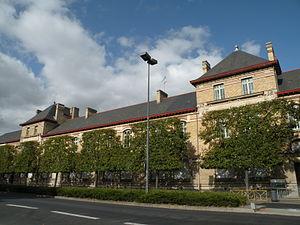
École élémentaire Liberté à Rennes, construite par Emmanuel Le Ray.
Jean Janvier, né le 28 mars 1859 à Saint-Georges-de-Reintembault et mort à Rennes le 26 octobre 1923, est un important entrepreneur et un homme politique français. Membre du Parti radical, il a été maire de Rennes de mai 1908 à sa mort. Il a participé à la création de la Fédération nationale du bâtiment et des travaux publics.